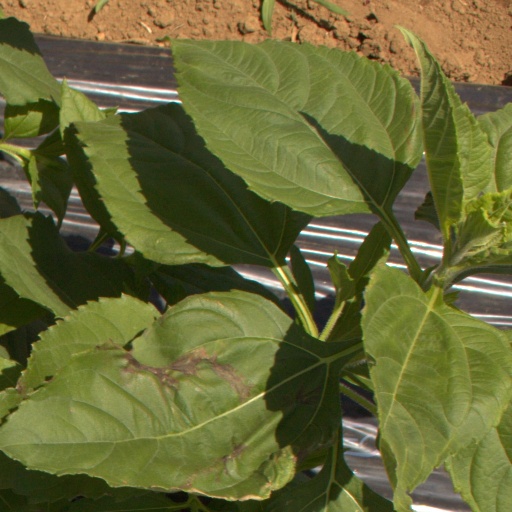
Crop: Jerusalem artichoke